Robert the Devil (Gilbert)

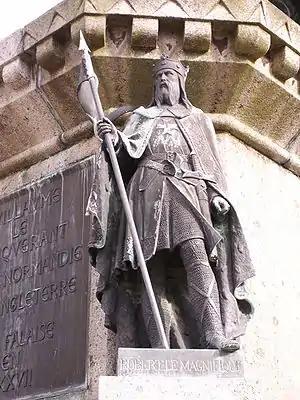
Statue of Robert, Duke of Normandy, known as "Le diable"

The musical numbers used in the piece consist of lyrics by Gilbert to existing music as noted below: